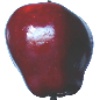
Label: red_delicious_apple